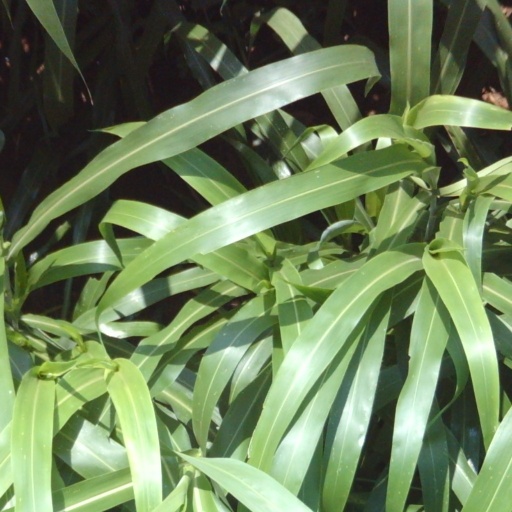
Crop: sorghum